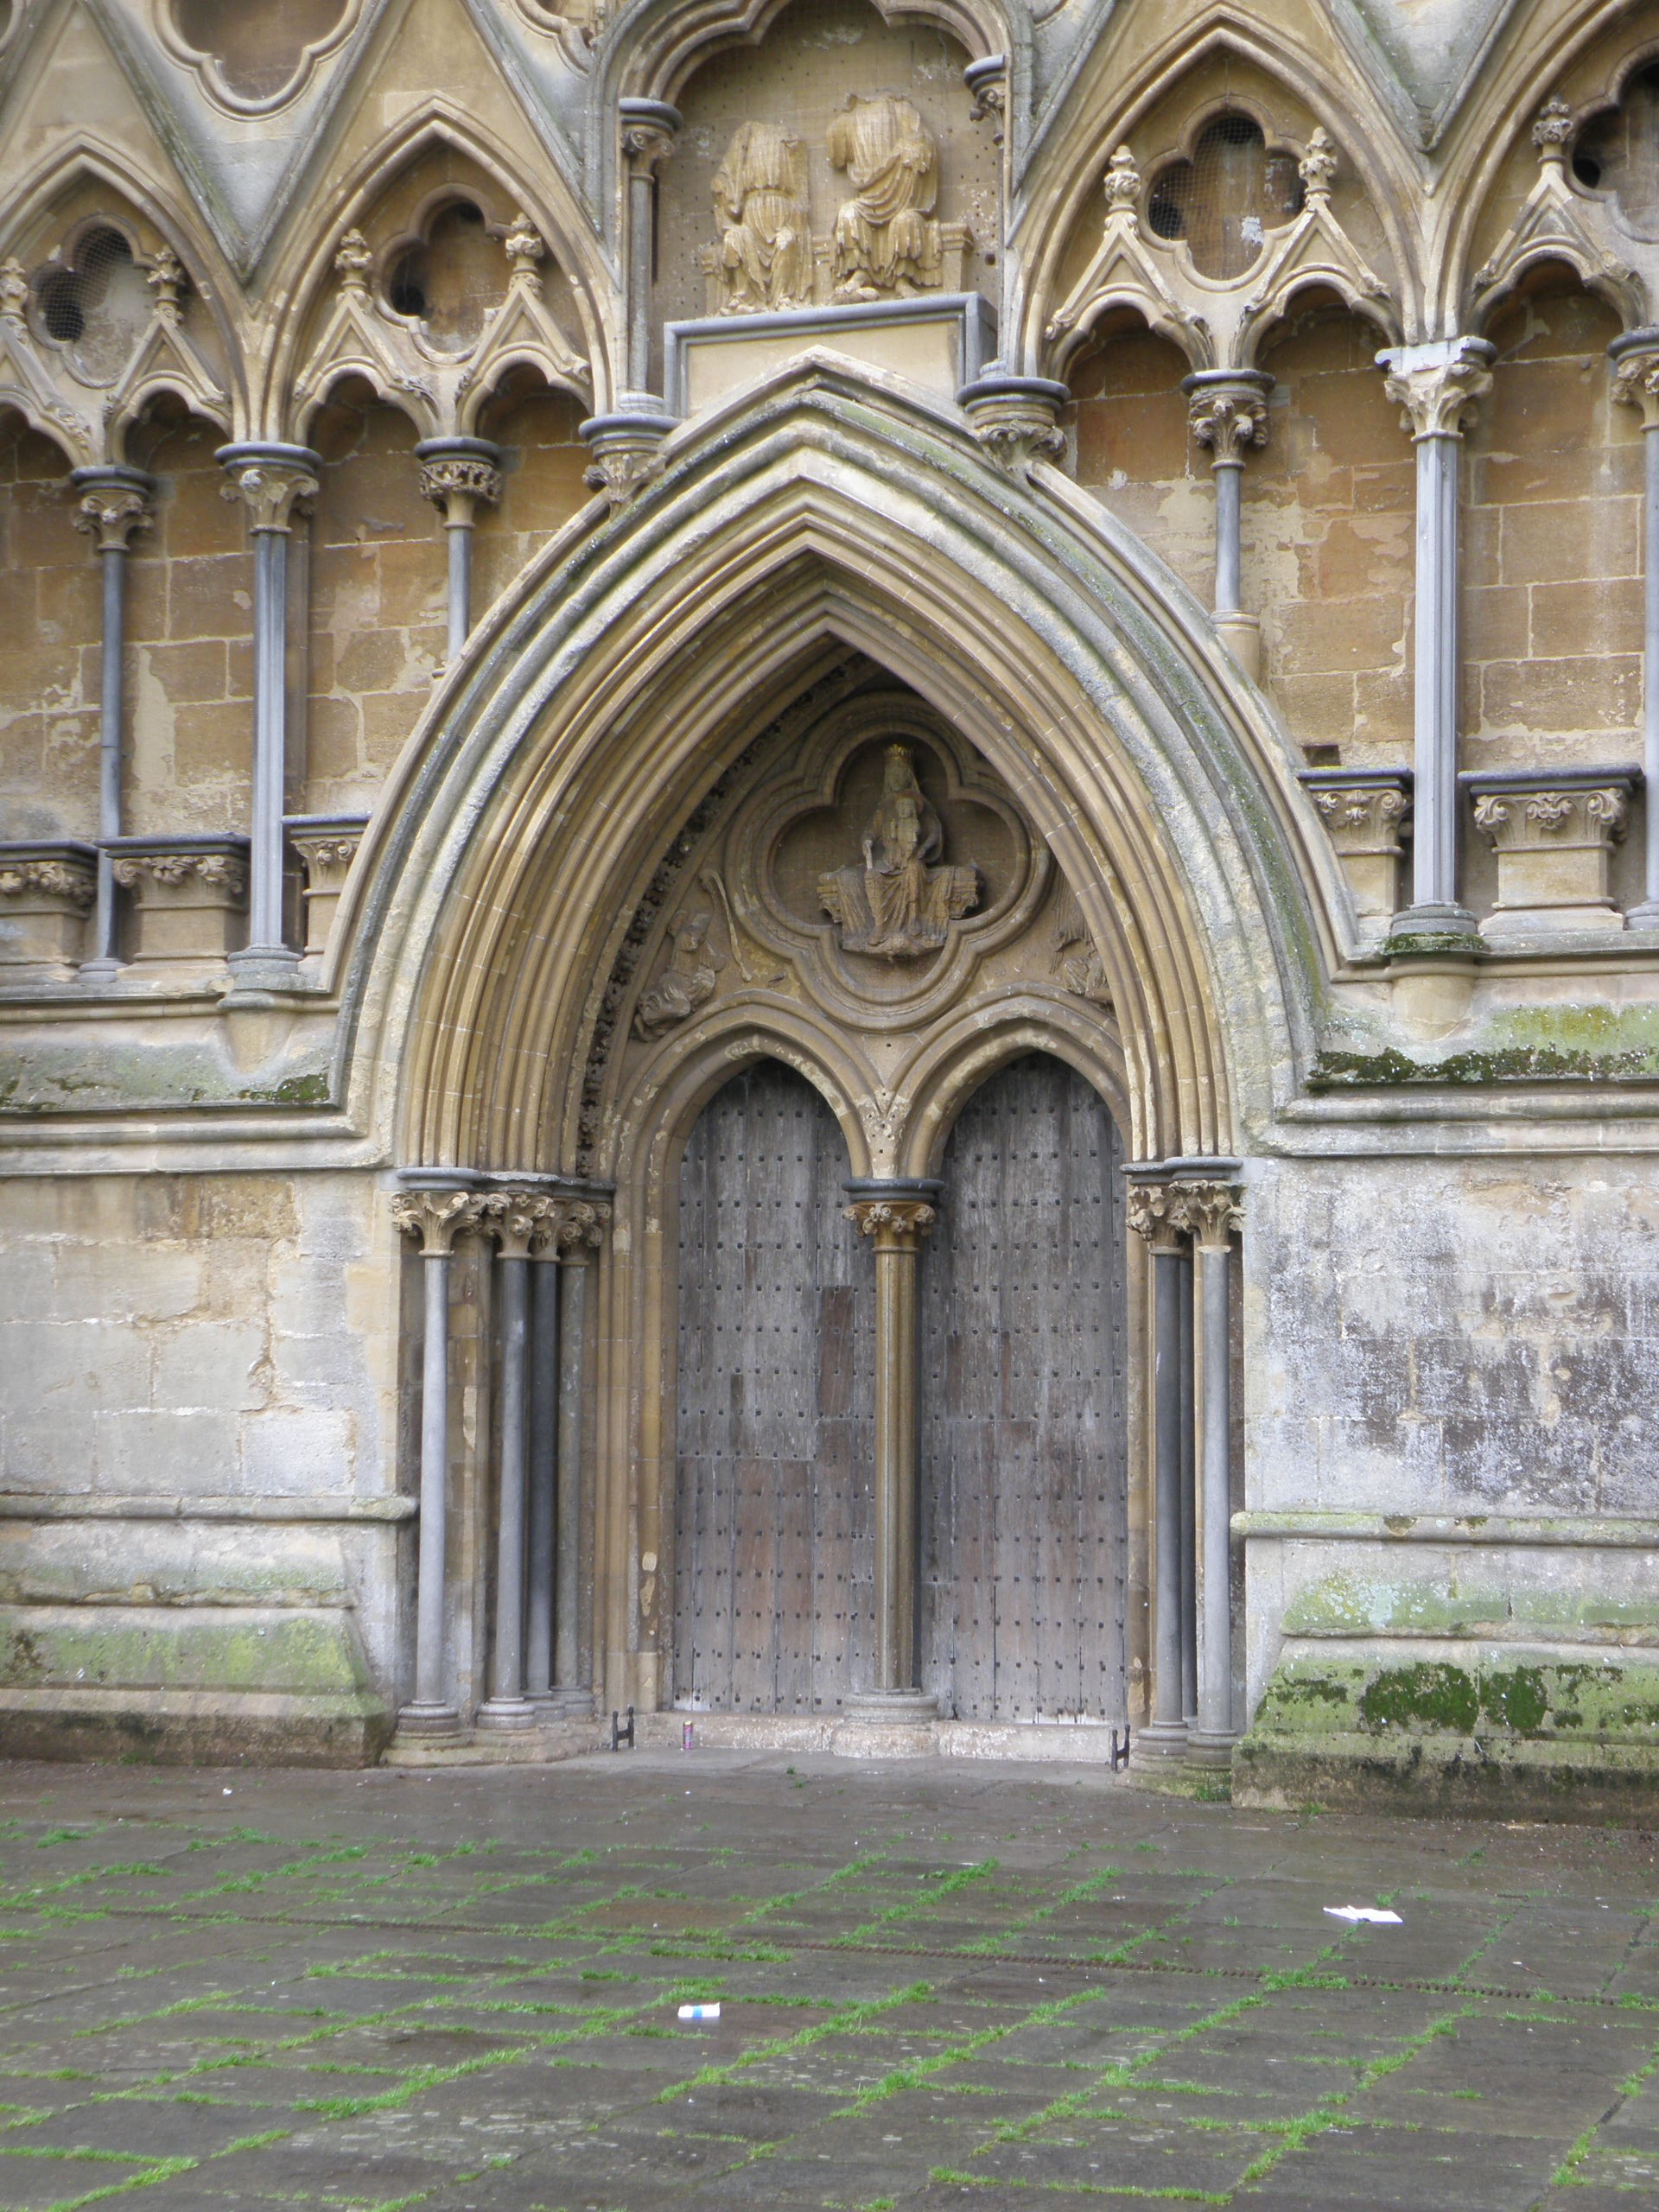
architecture, building, palace, arch, entrance, facade, church, cathedral, chapel, gate, place of worship, baptistery, monastery, symmetry, synagogue, abbey, portal, gothic architecture